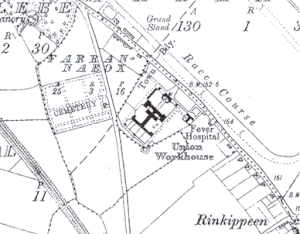
Le Bon Secours Mother and Baby Home, St Mary's Mother and Baby Home, ou simplement The Home, est un couvent catholique servant de maternité pour les mères célibataires et leurs enfants entre 1925 et 1961 à Tuam, dans le comté de Galway, en Irlande.